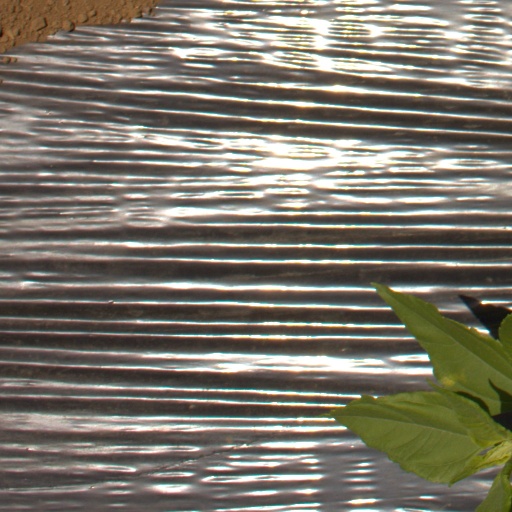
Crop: Jerusalem artichoke